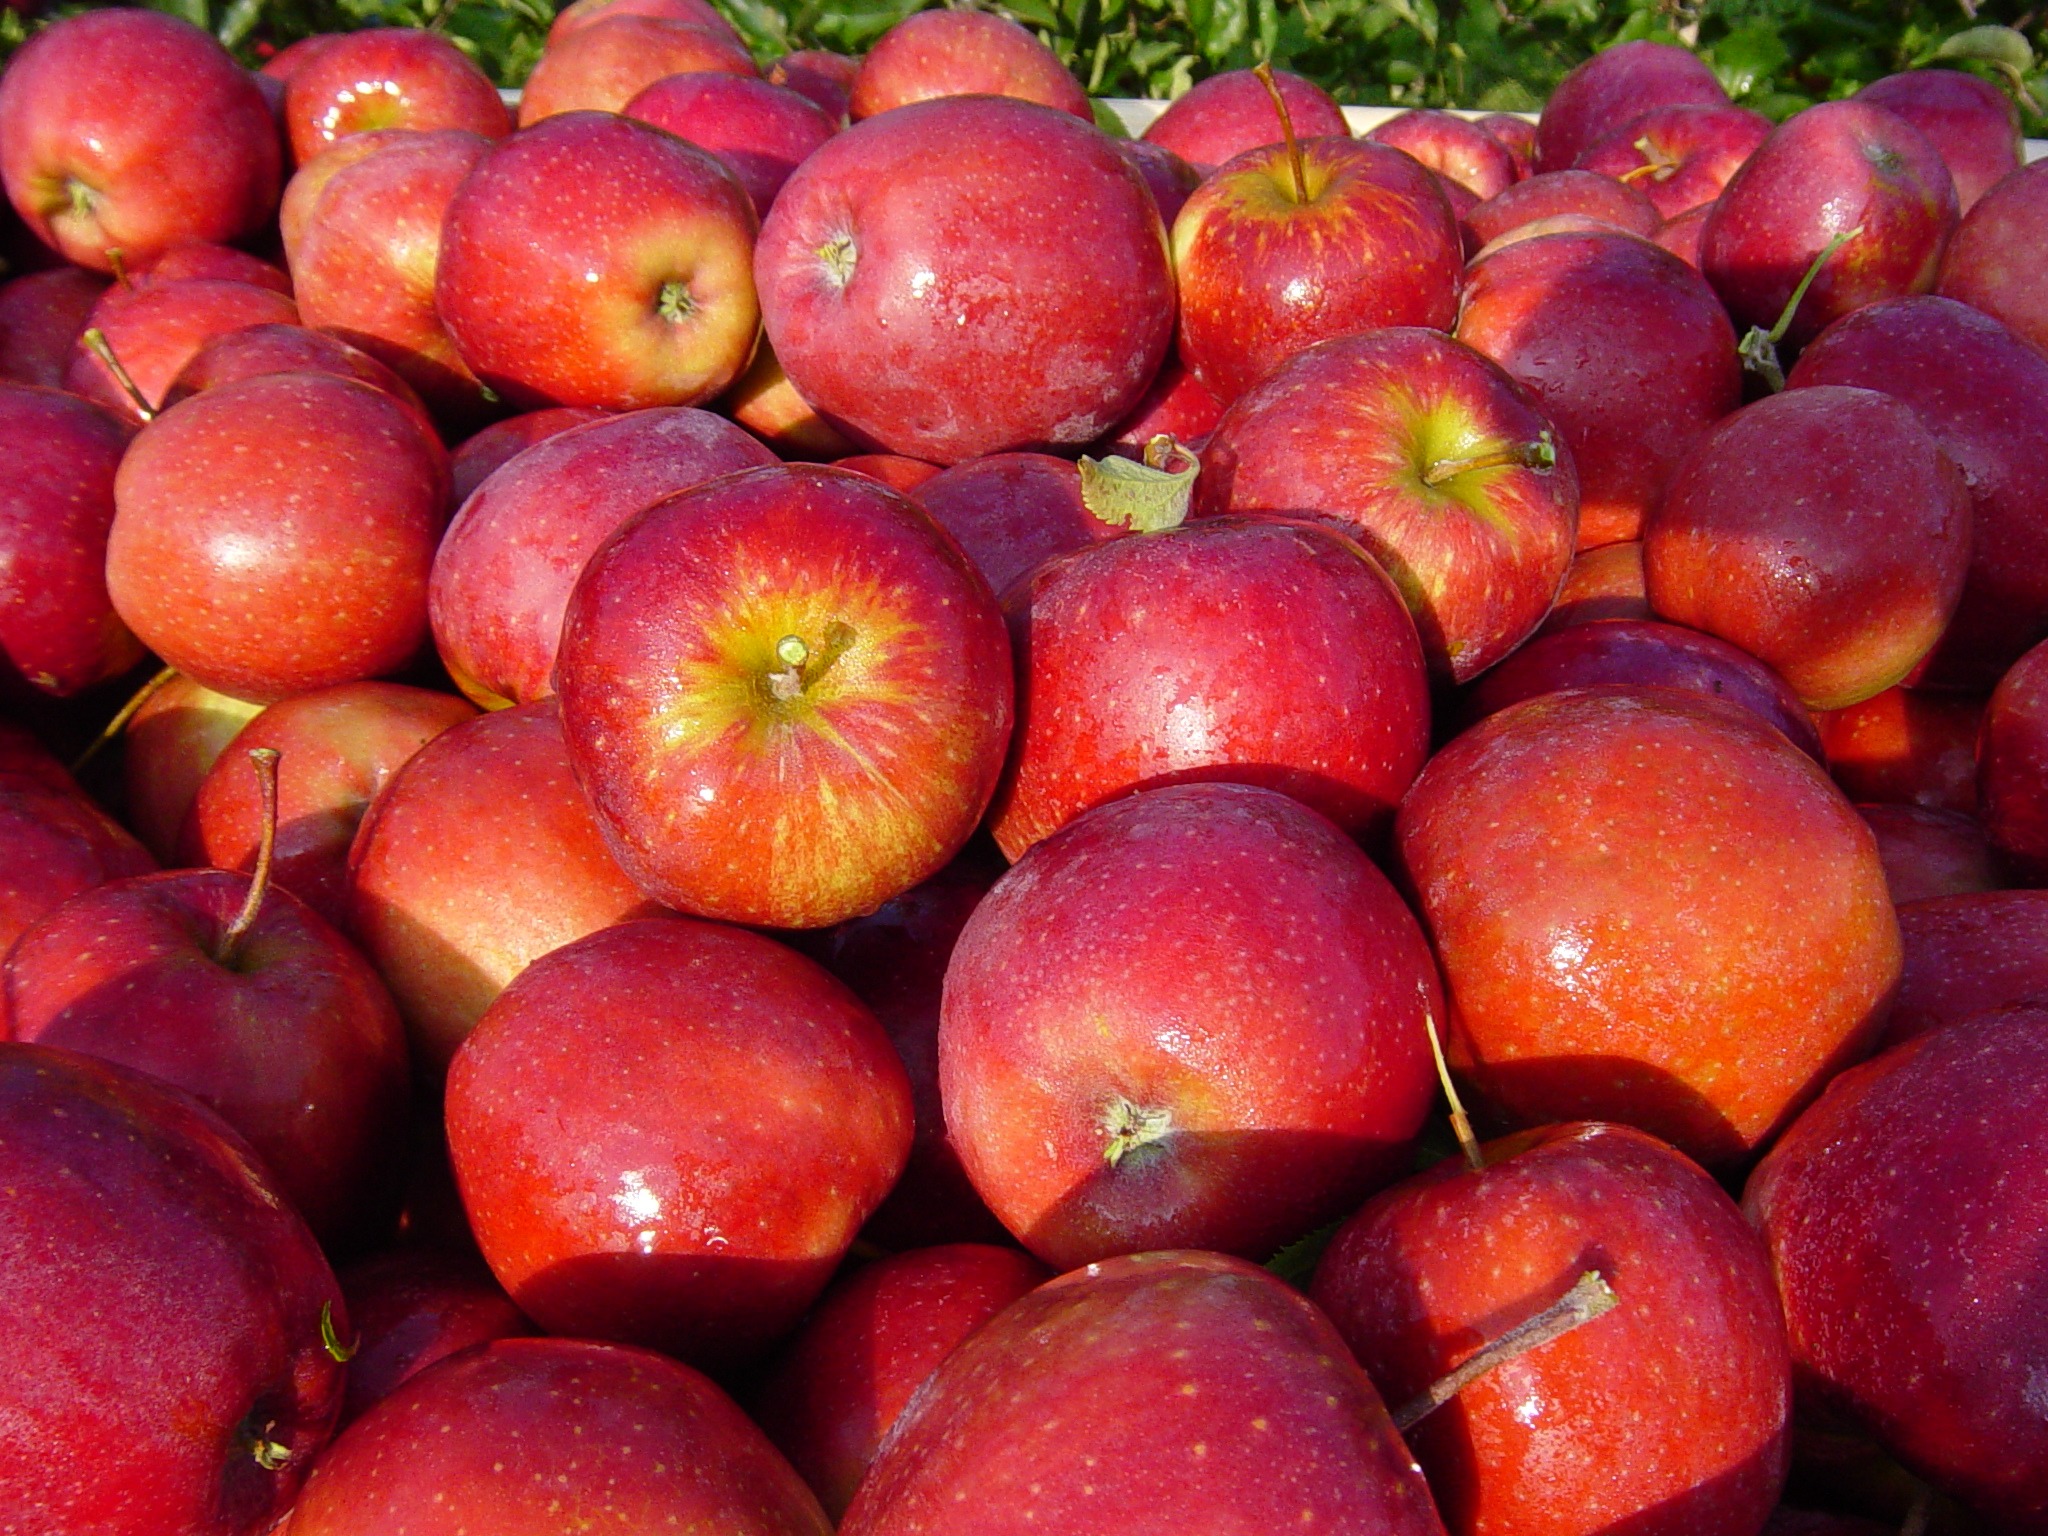
apple, fruit, food, produce, peach, regional, natural foods, local food, apple variety, nectarine, fresh crop, mcintosh, red prince